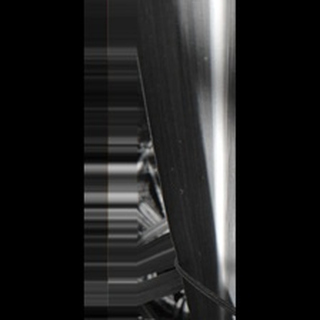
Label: healthy_sugarcane